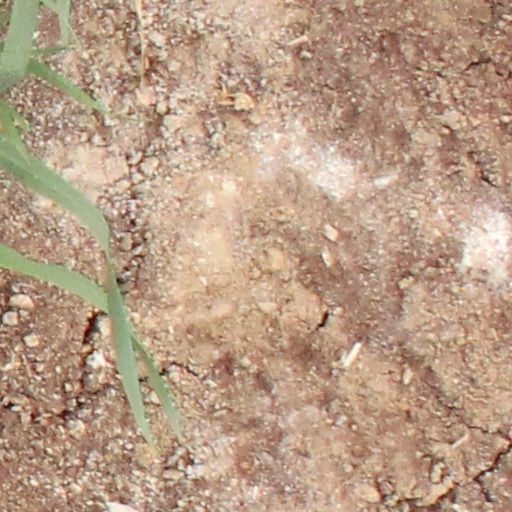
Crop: wheat